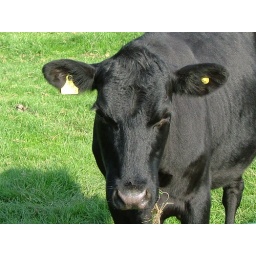
theses cows live in the field behind my house